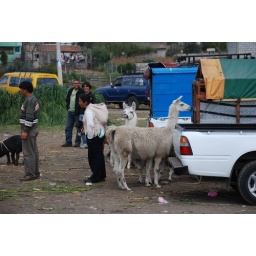
Llamas at the animal market in Saquisili. Actually, llama is pretty good!